Challenge to Lassie

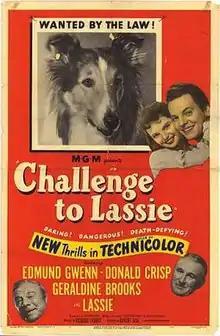
1949 film poster

Challenge to Lassie is an American drama directed by Richard Thorpe in Technicolor and released October 31, 1949, by MGM Studios. It was the fifth feature film starring the original Lassie, a collie named Pal, and the fourth and final "Lassie" film starring Donald Crisp.